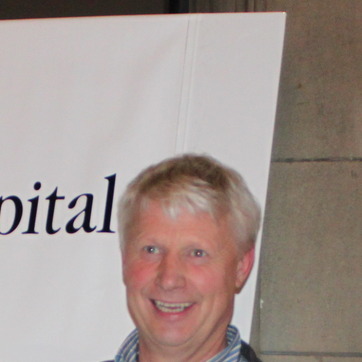
Material: hair